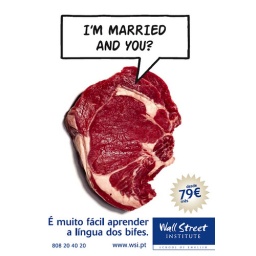
mupi wall street institute by brandia central